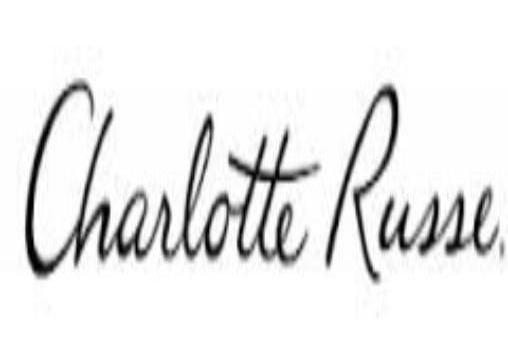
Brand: charlotte russe
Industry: Clothes